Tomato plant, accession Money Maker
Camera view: vertical (180 deg); turntable rotation: 90 degrees
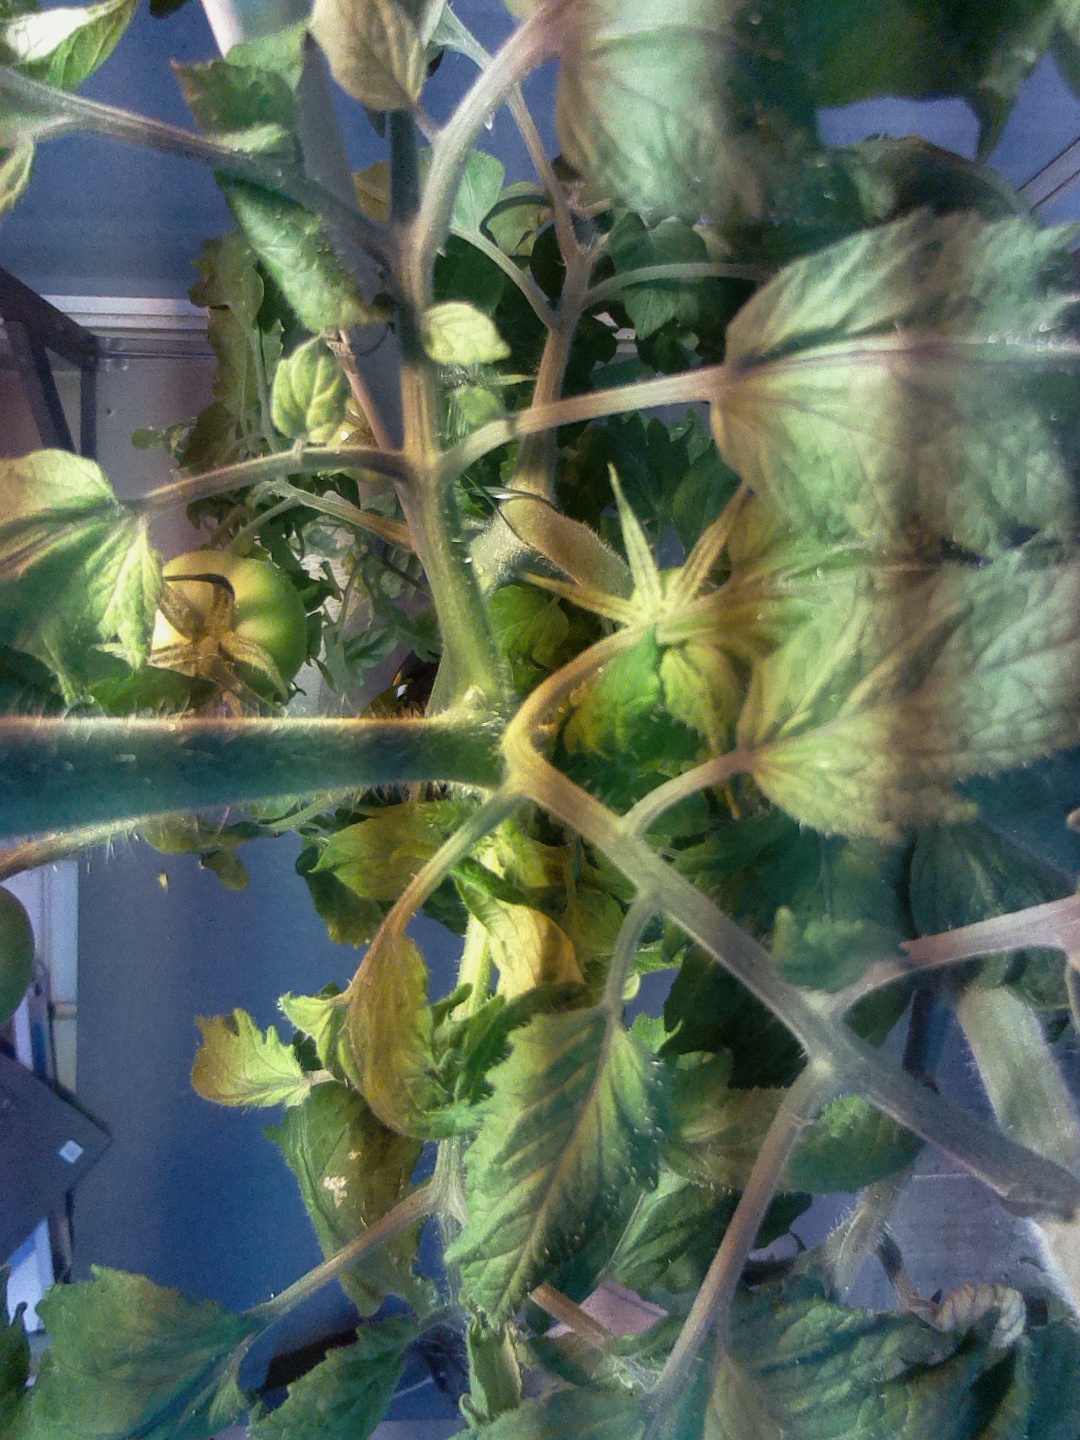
BBCH growth stage 72: 20%-30% of final fruit size